1991 Great Plains tornado outbreak

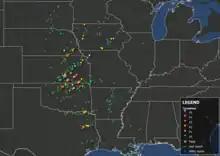
Storm reports on April 26 and early April 27, 1991

From April 26 to 27, 1991, multiple supercells across Oklahoma and Kansas led to a regional tornado outbreak. Forced by a potent trough and focused along a dryline, these distinct thunderstorms moved northeast through a moist and highly unstable environment. A total of 55 tornadoes were confirmed, many of which were strong, F2 or greater on the Fujita scale. A widely documented F5 tornado tore through Andover, Kansas, killing 17 people. Additional fatalities occurred from significant tornadoes in other portions of Kansas and Oklahoma, with 21 deaths recorded in total. An F4 tornado was detected by a mobile doppler weather radar team which observed winds up to at the top of the funnel, the first time winds of F5 intensity were measured by radar, and the highest winds recorded by radar at the time. A news team filming an F2 tornado sought shelter under a Kansas Turnpike overpass, causing a misconception that overpasses can provide adequate shelter during a tornado. This outbreak occurred within a transition period for the National Weather Service and proved the value of NEXRAD radars, which were utilized in Oklahoma to provide advanced warning to residents.